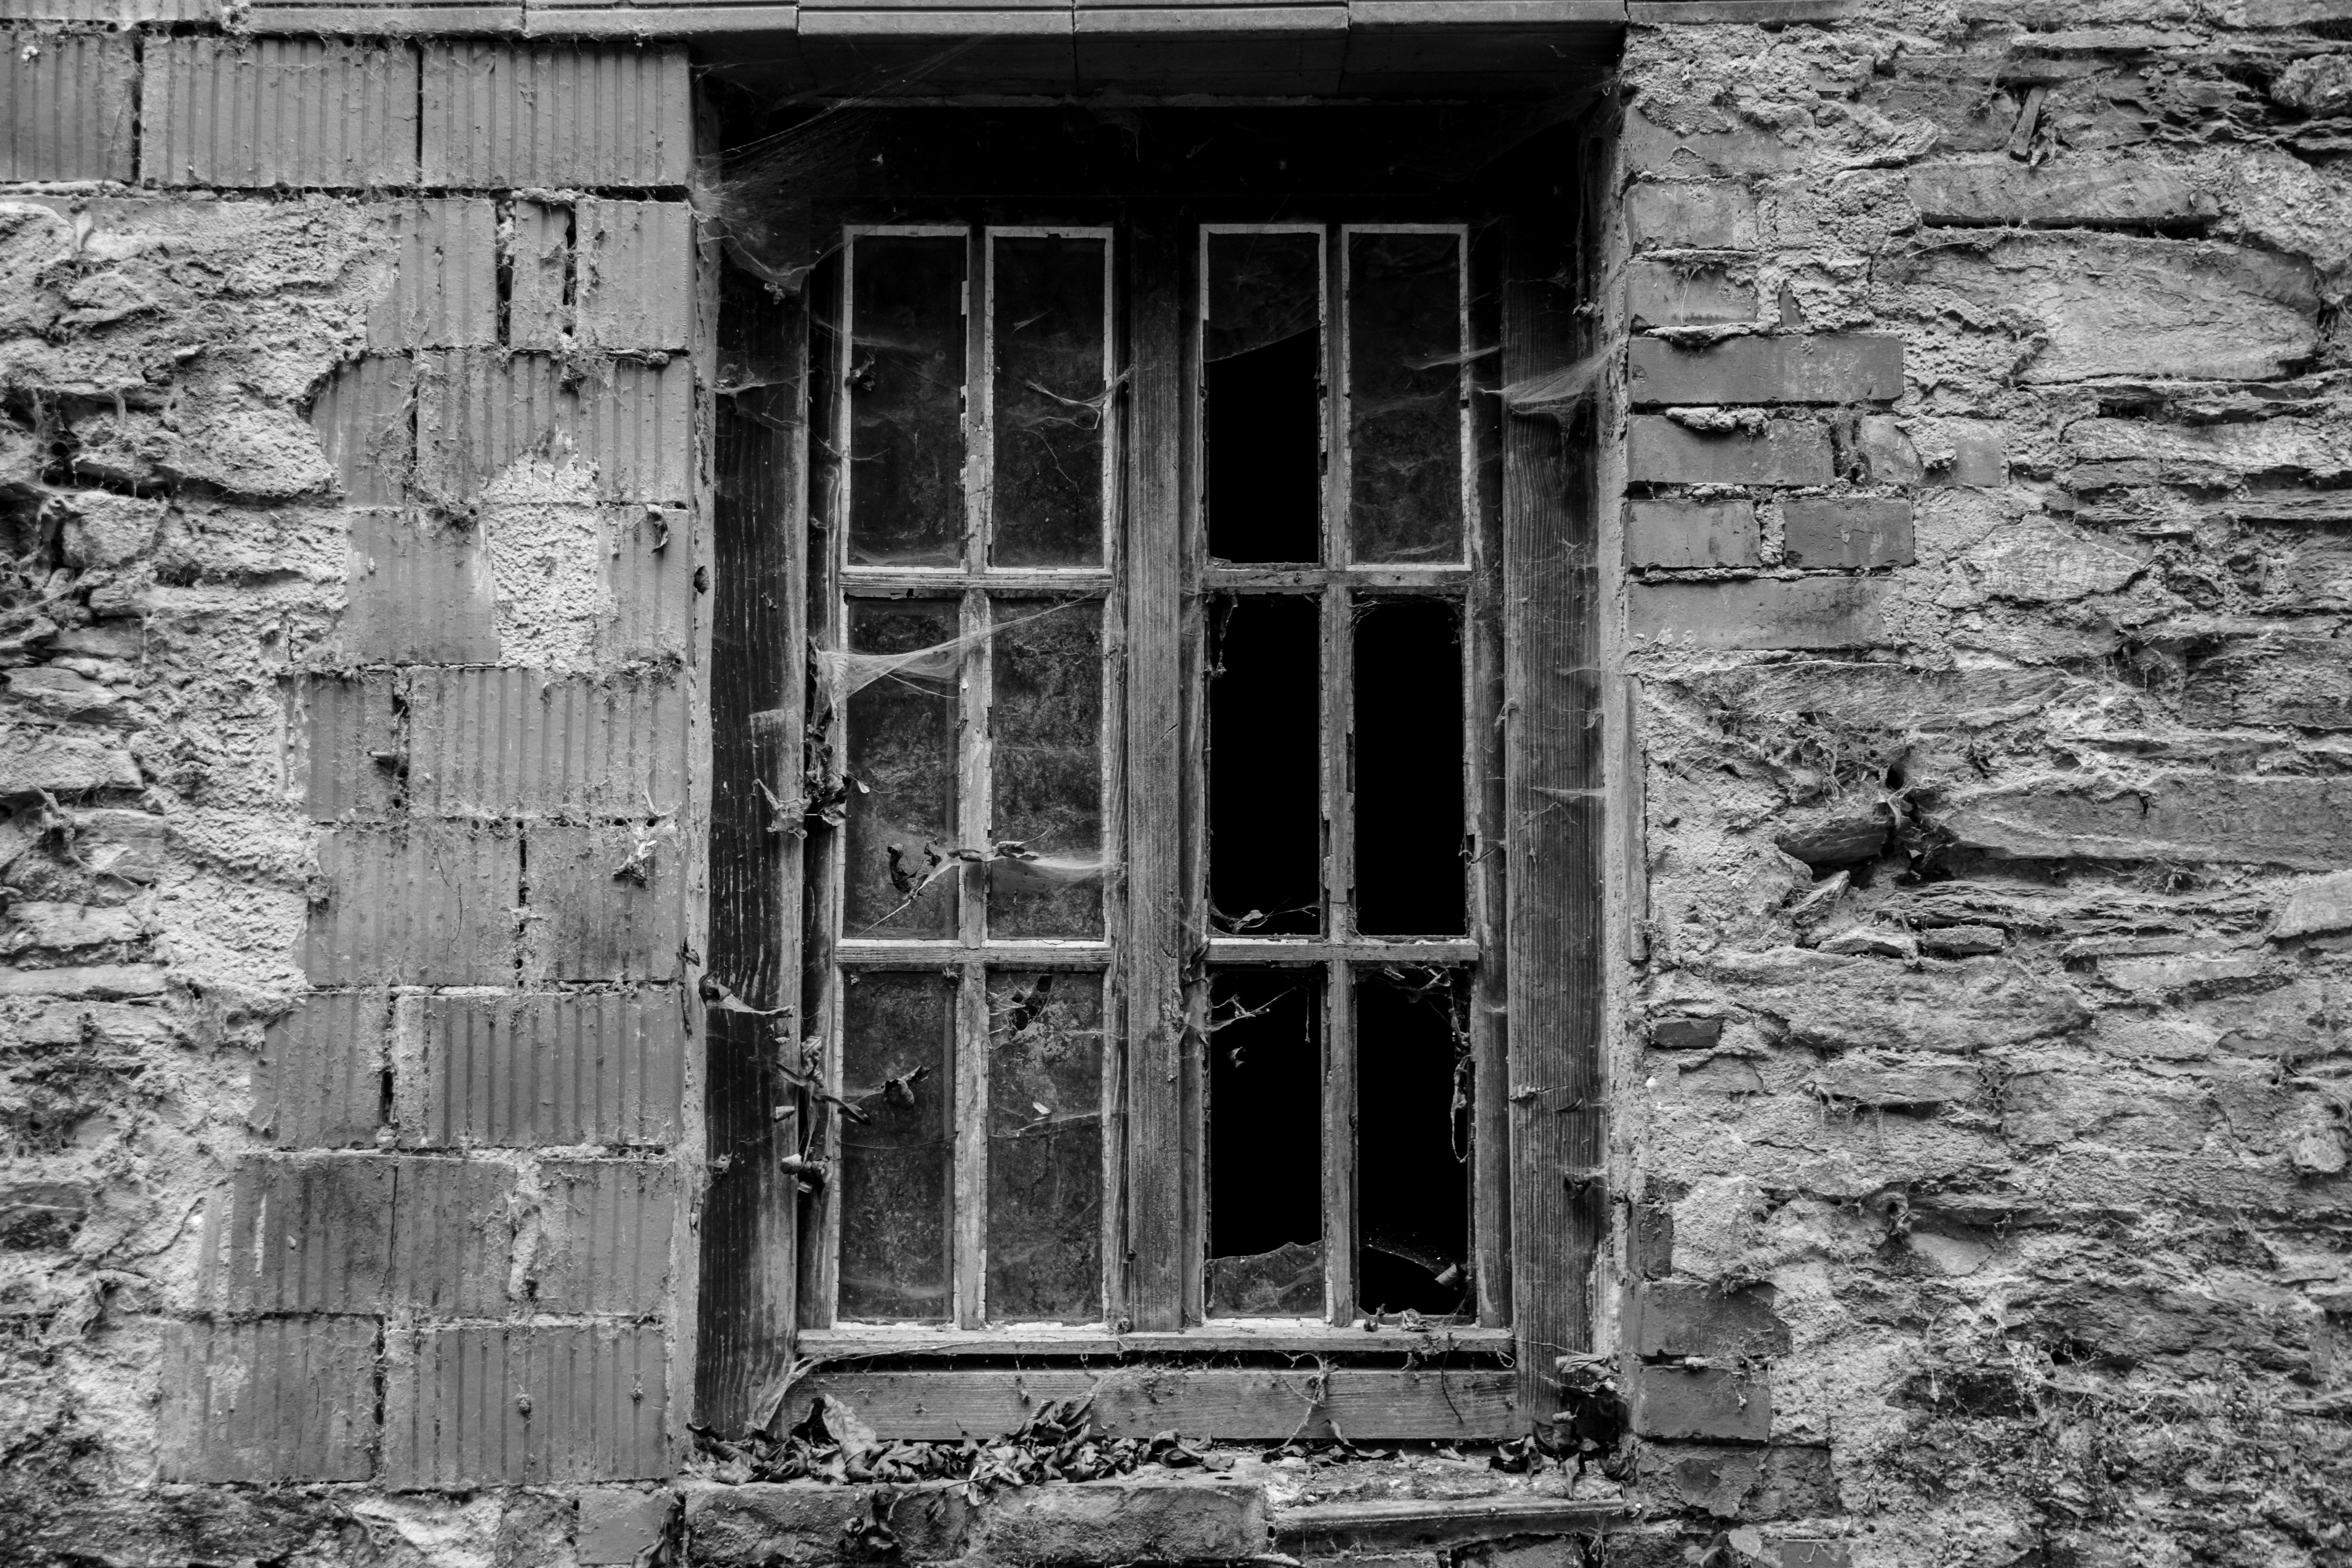
black and white, wood, white, house, window, building, alley, home, wall, facade, decay, bare, ruin, black, monochrome, old building, brick, door, smashed, crash, ruins, dilapidated, leave, disc, old window, run down, brittle, house demolition, urban area, monochrome photography, ancient history, old window frames